History of the Jews in Canada

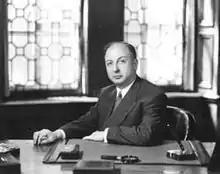
Samuel Bronfman is a member of the Bronfman Canadian Jewish family dynasty.

Jewish Canadian population by province and territory in Canada in 2011 according to Statistics Canada and United Jewish Federations of Canada